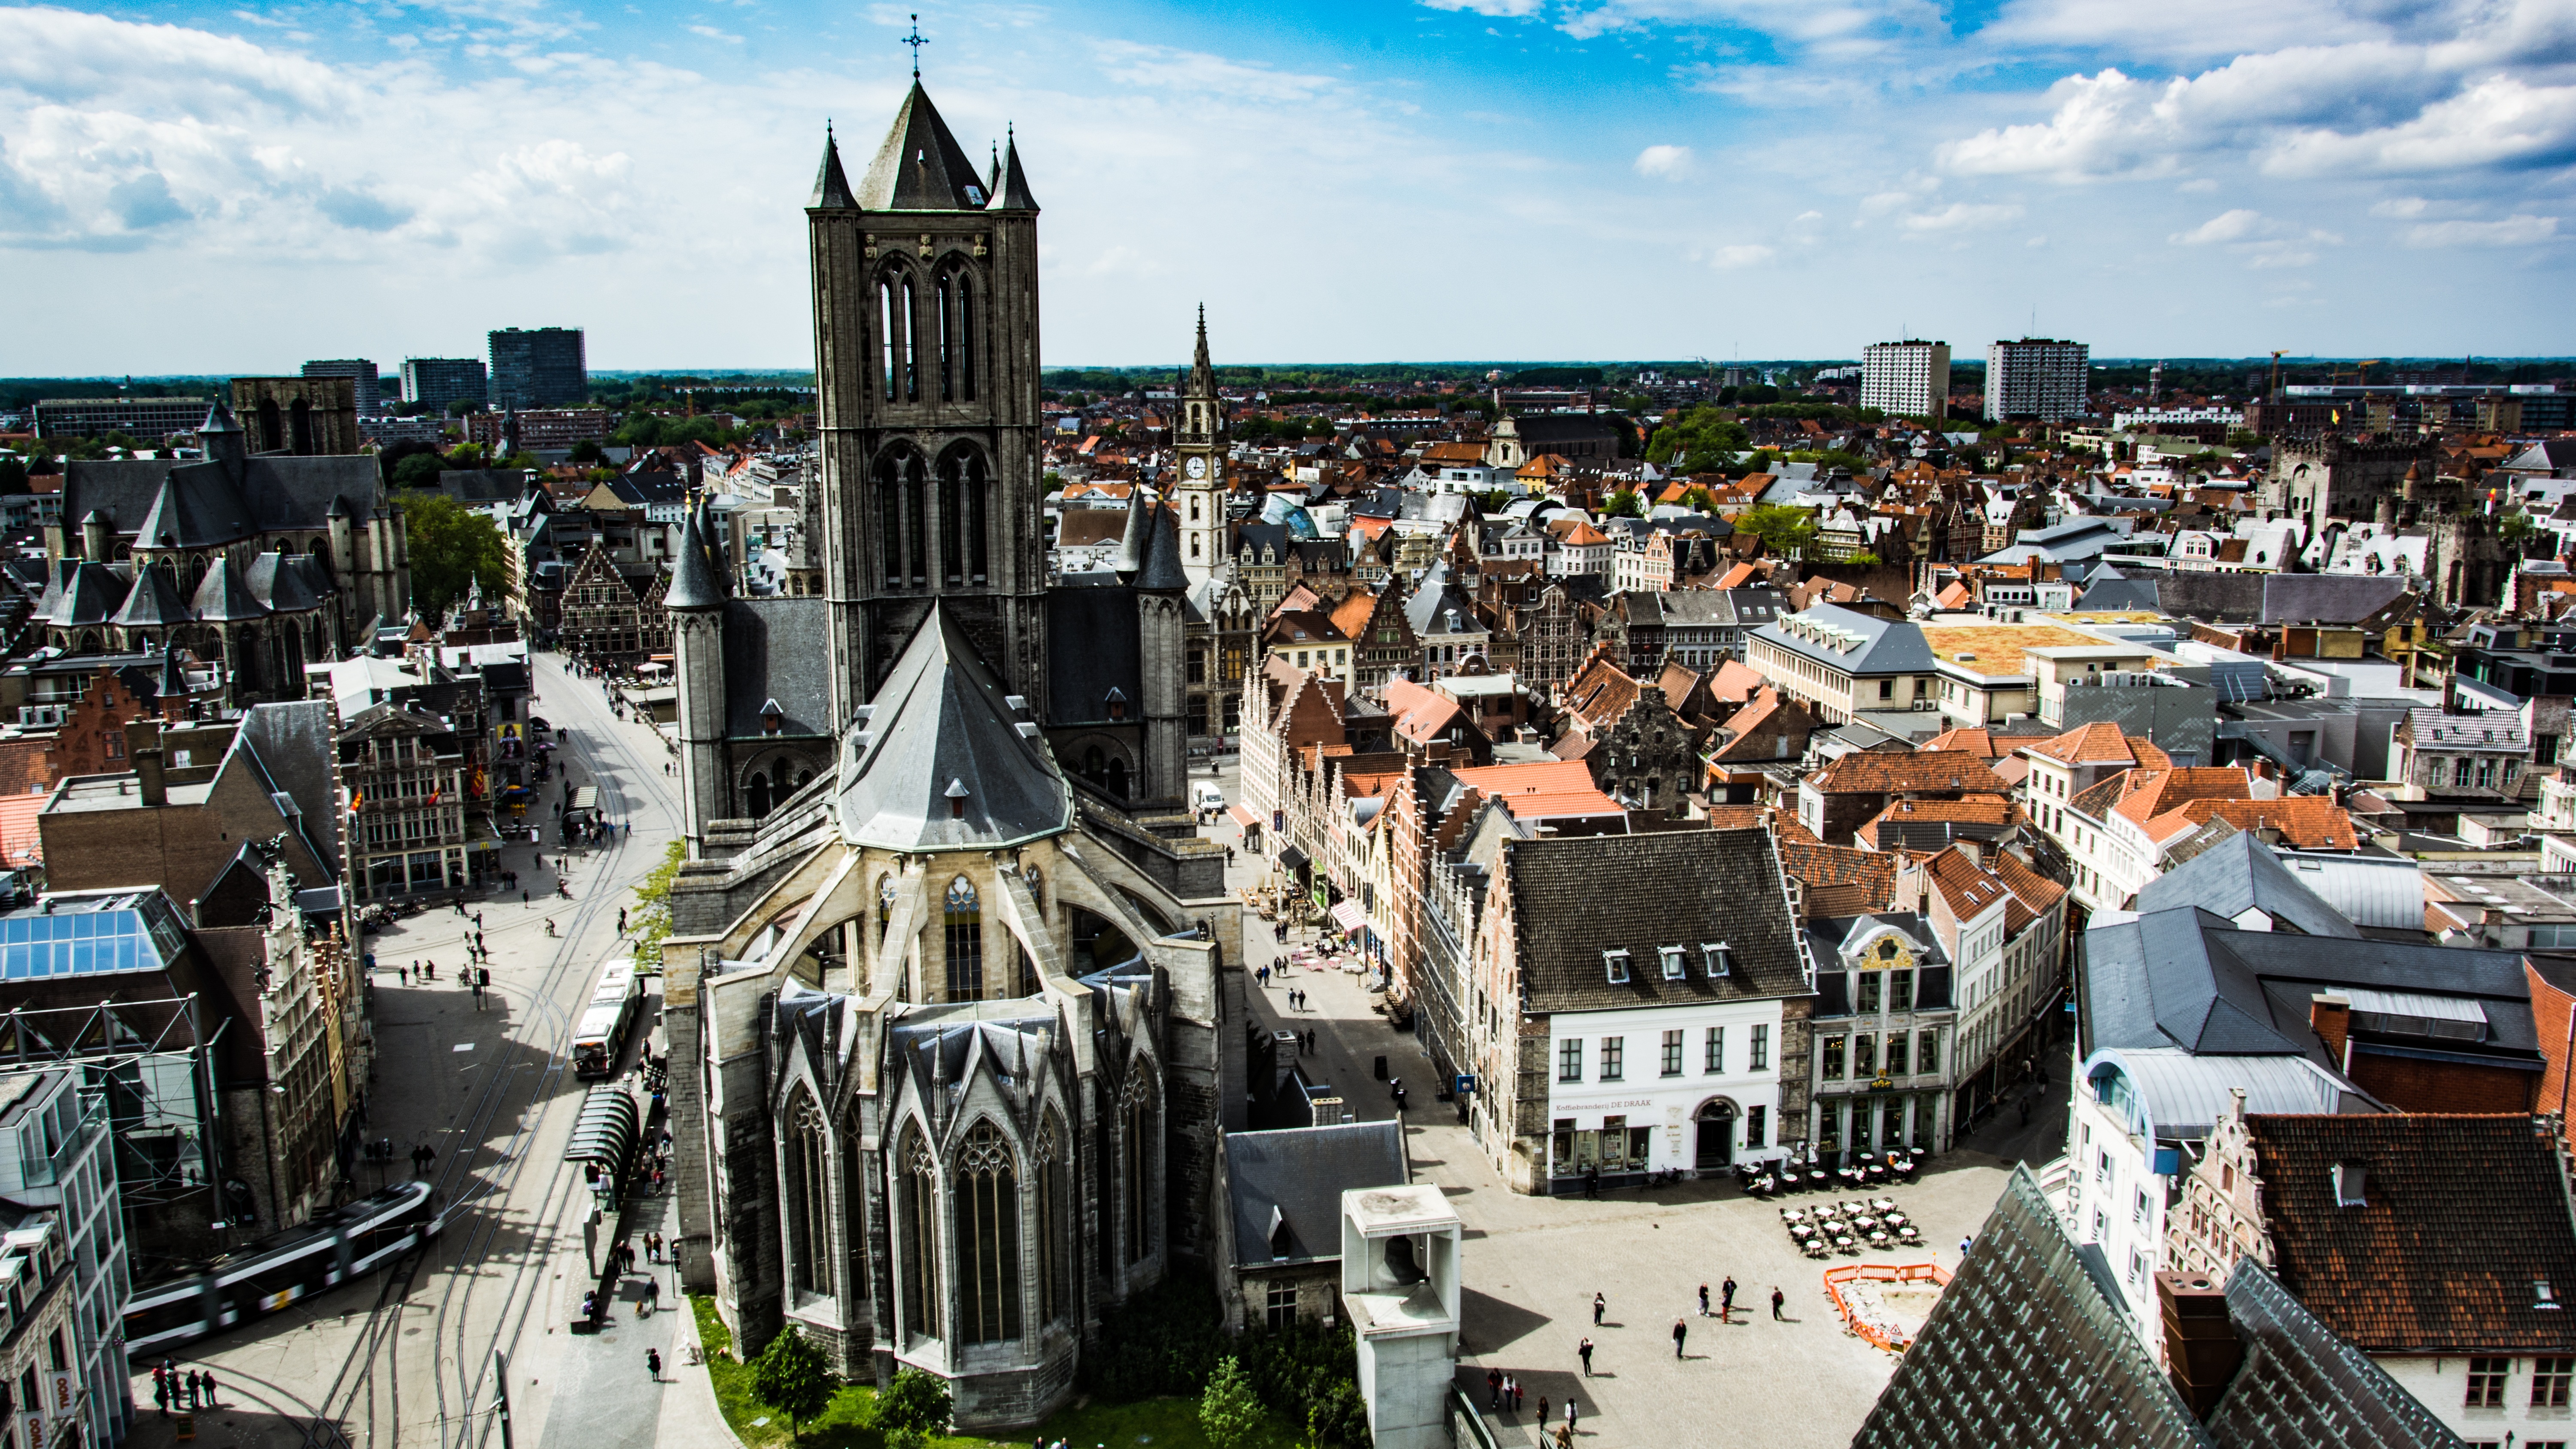
metropolis, city, landmark, crowd, town, cityscape, urban area, human settlement, skyline, skyscraper, downtown, tourism, town square, plaza, aerial photography, cathedral